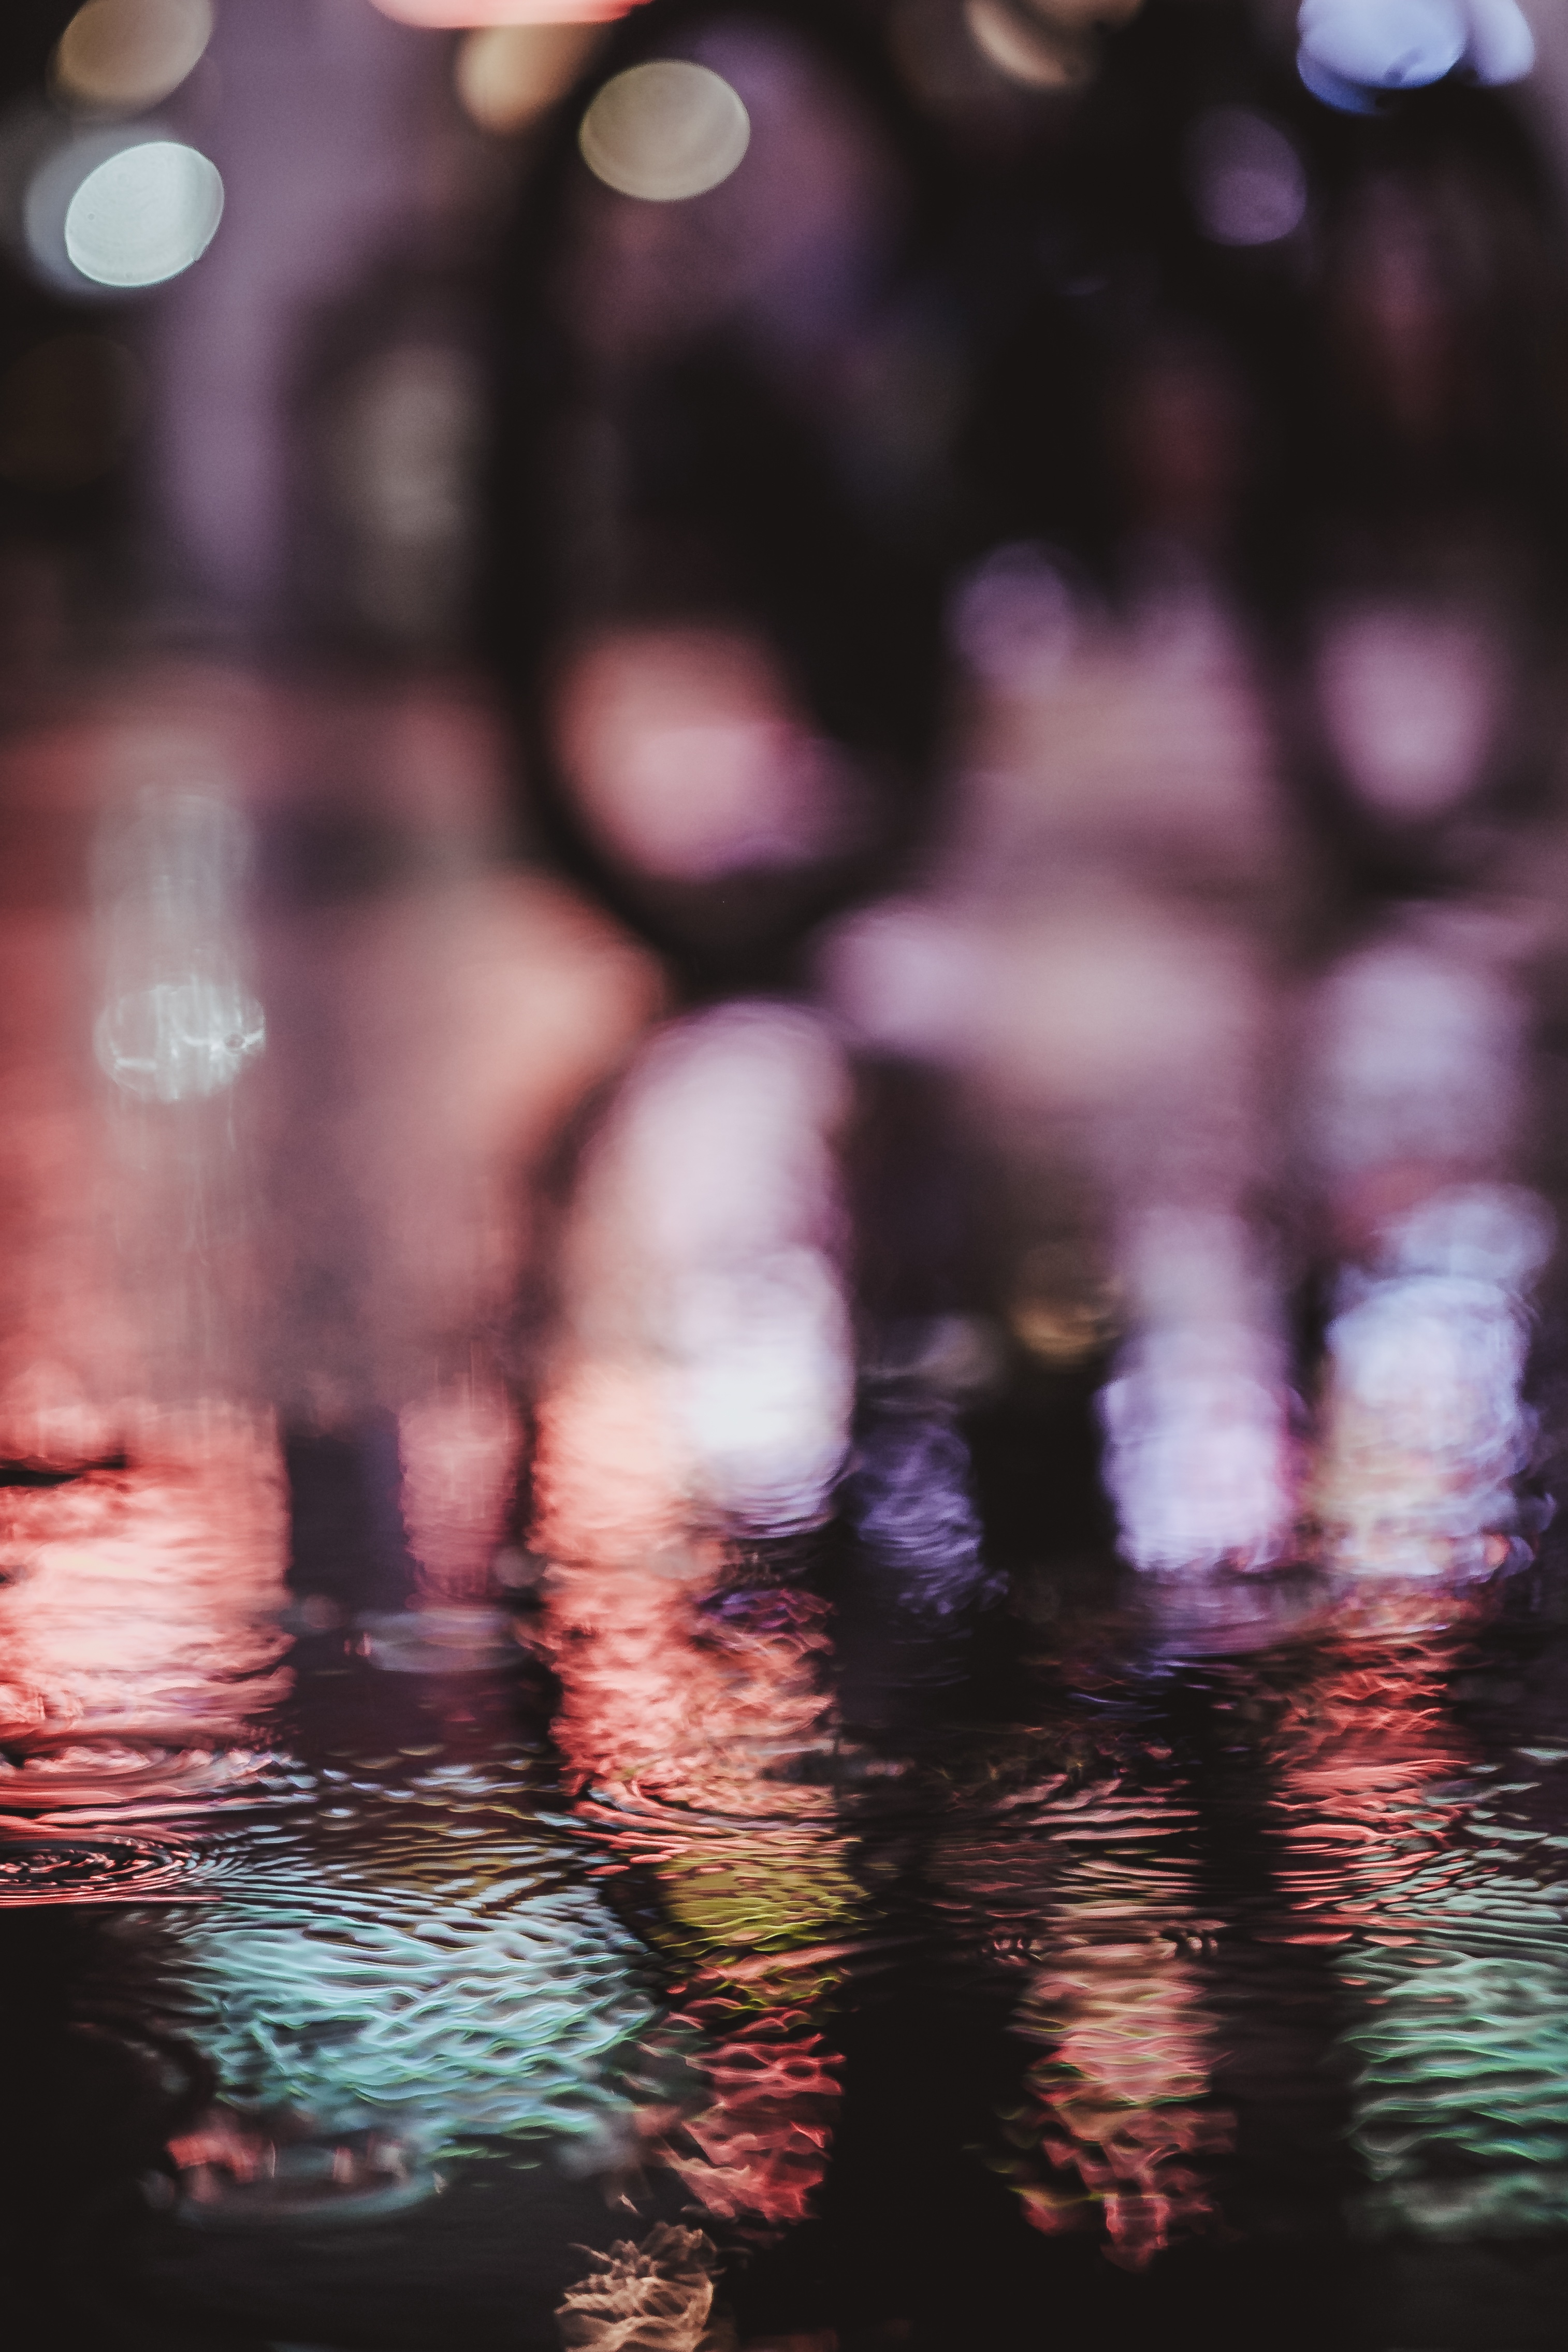
light, night, reflection, red, color, darkness, shape